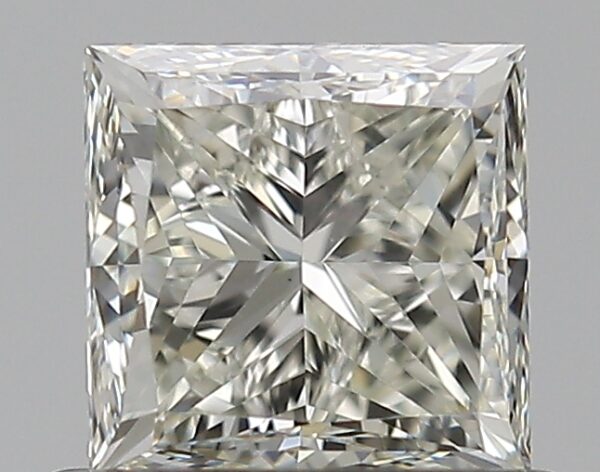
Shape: princess
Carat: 0.71
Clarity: VS1
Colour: K
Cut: VG
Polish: VG
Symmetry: VG
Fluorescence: F
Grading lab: GIA
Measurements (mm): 4.61 x 4.56 x 3.45